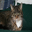
Label: cat